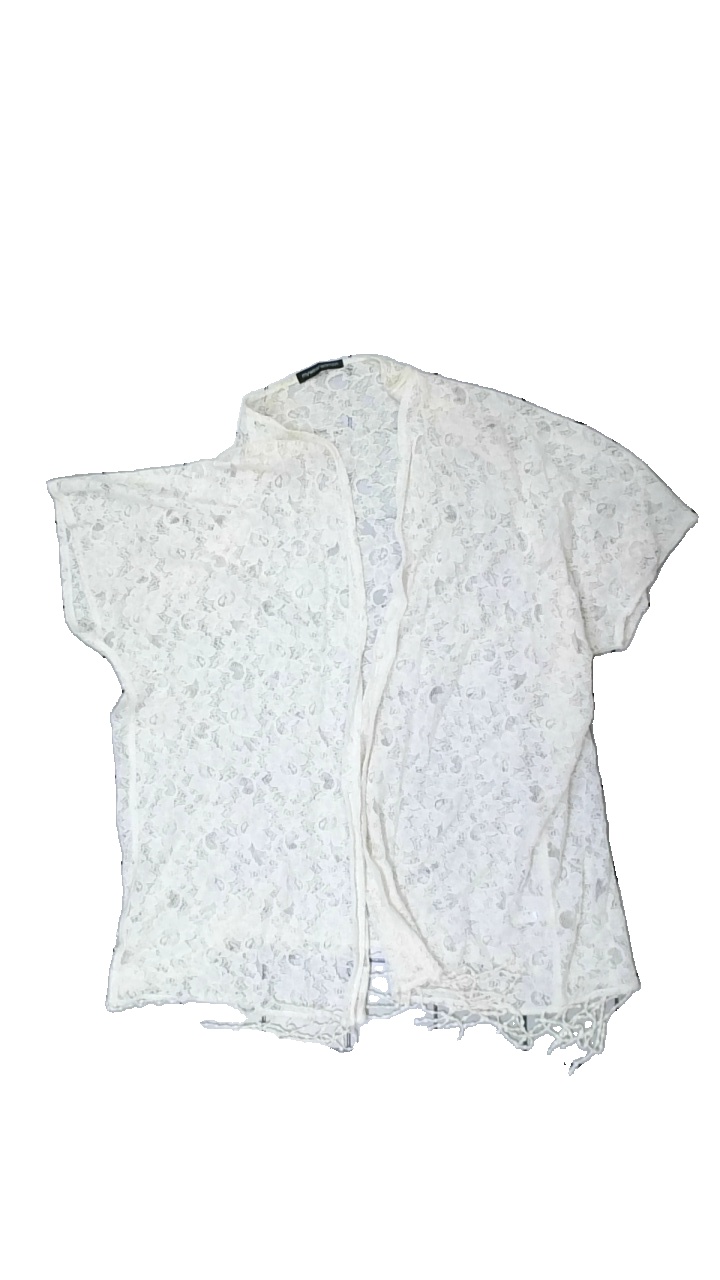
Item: Blouse (Ladies)
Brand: Mywear (ica)
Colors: White
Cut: Regular, C-collar, Loose
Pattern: Lace
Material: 68% cotton, 32% nylon
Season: All
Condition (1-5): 3
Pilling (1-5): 3
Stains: Major
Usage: Export
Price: <50